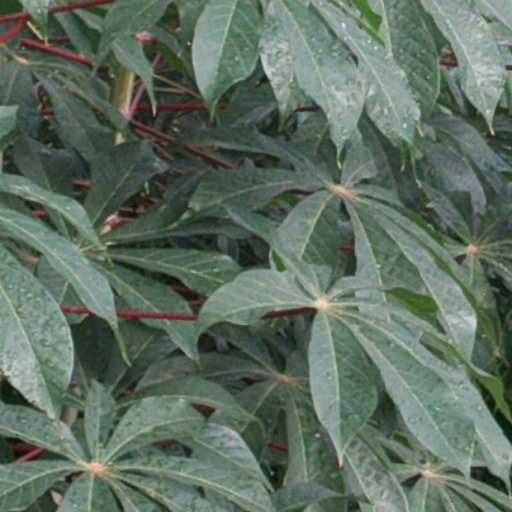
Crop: cassava